Cultural diversity in Puerto Rico

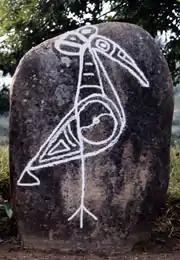
Rock petroglyph overlaid with chalk in the Caguana Indigenous Ceremonial Center in Utuado, Puerto Rico.

The first people from Europe to arrive in Puerto Rico were the Spanish Conquistadores. The island, called Borikén, at that time was inhabited by the Taíno Amerindians. Many Jews also known as "converso" came to Puerto Rico as members of the Spanish crews. The Jews who arrived and settled in Puerto Rico were referred to as "Crypto-Jews" or "secret Jews". When the Crypto Jews arrived on the island of Puerto Rico, they were hoping to avoid religious scrutiny, but the Inquisition followed the colonists. The Inquisition maintained "no rota" or religious court in Puerto Rico. However, heretics were written up and if necessary remanded to regional Inquisitional tribunals in Spain or elsewhere in the western hemisphere. As a result, many secret Jews settled the island's remote mountainous interior far from the concentrated centers of power in San Juan and lived quiet lives. They practiced crypto-Judaism, meaning that they secretly practiced Judaism while publicly professing to be Roman Catholic.